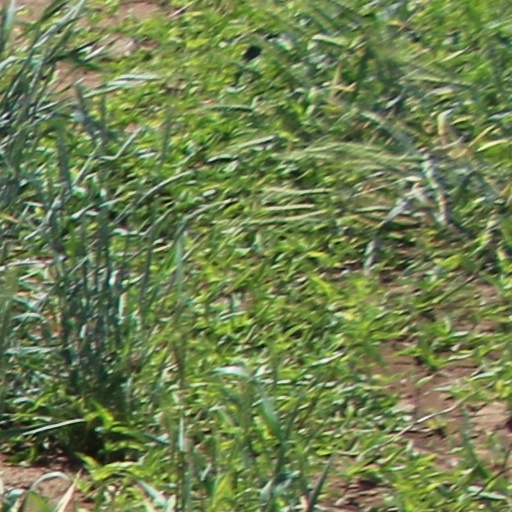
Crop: wheat